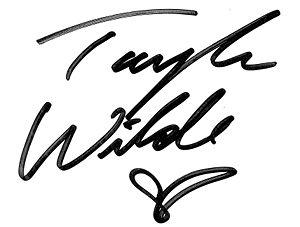
Shantelle Larissa Malawski est une catcheuse canadienne connue pour son travail à la Total Nonstop Action Wrestling sous le nom de Taylor Wilde.